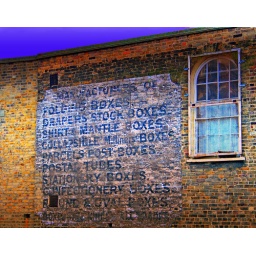
Old faded brickwork advert for boxes on a warehouse wall over a canal in De Beauvoir town, London.